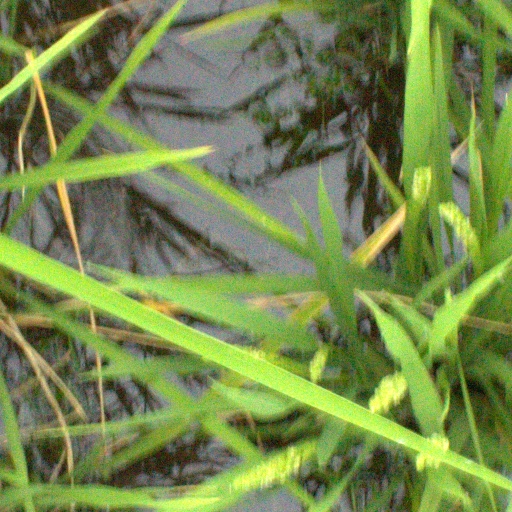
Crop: rice